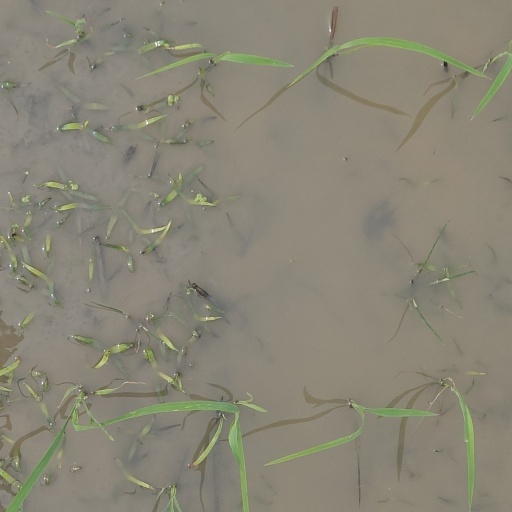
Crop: rice